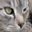
Label: cat